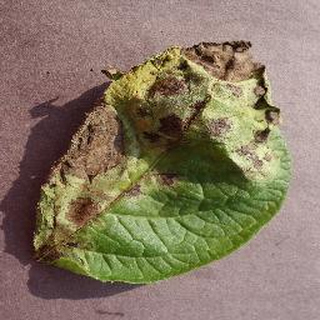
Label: potato_late_blight